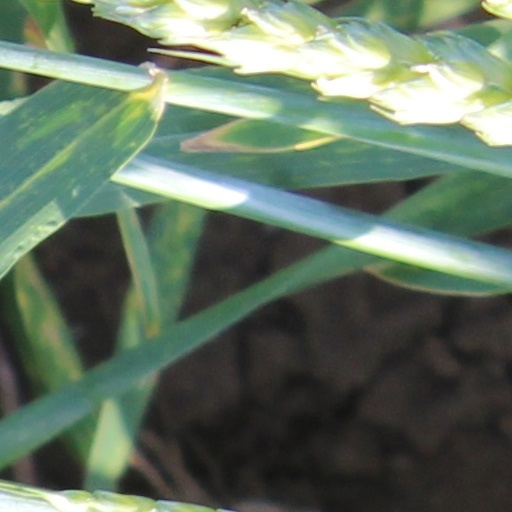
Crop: wheat